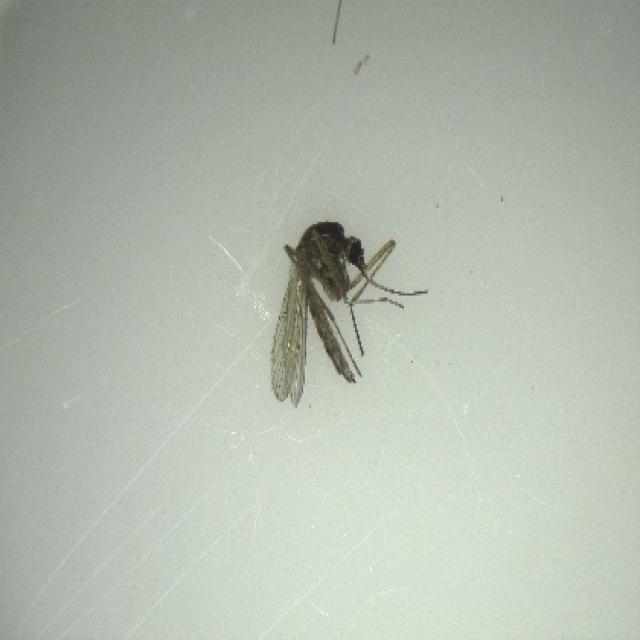
Species: aedes_vexans